Kargul and Pawlak Museum

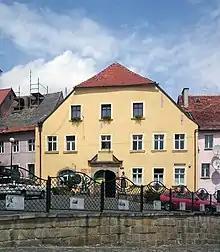
Kargul and Pawlak Museum

The Kargul and Pawlak Museum is a museum located in Lubomierz, Poland, at 1 Wacława Kowalskiego St. It is located in the former House of the Linen Makers, a building dating from the 16th century.